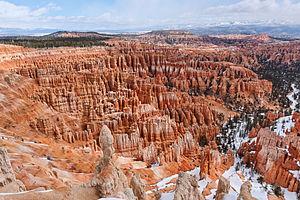
Le parc national de Bryce Canyon est un parc national américain situé dans le Sud de l'Utah.